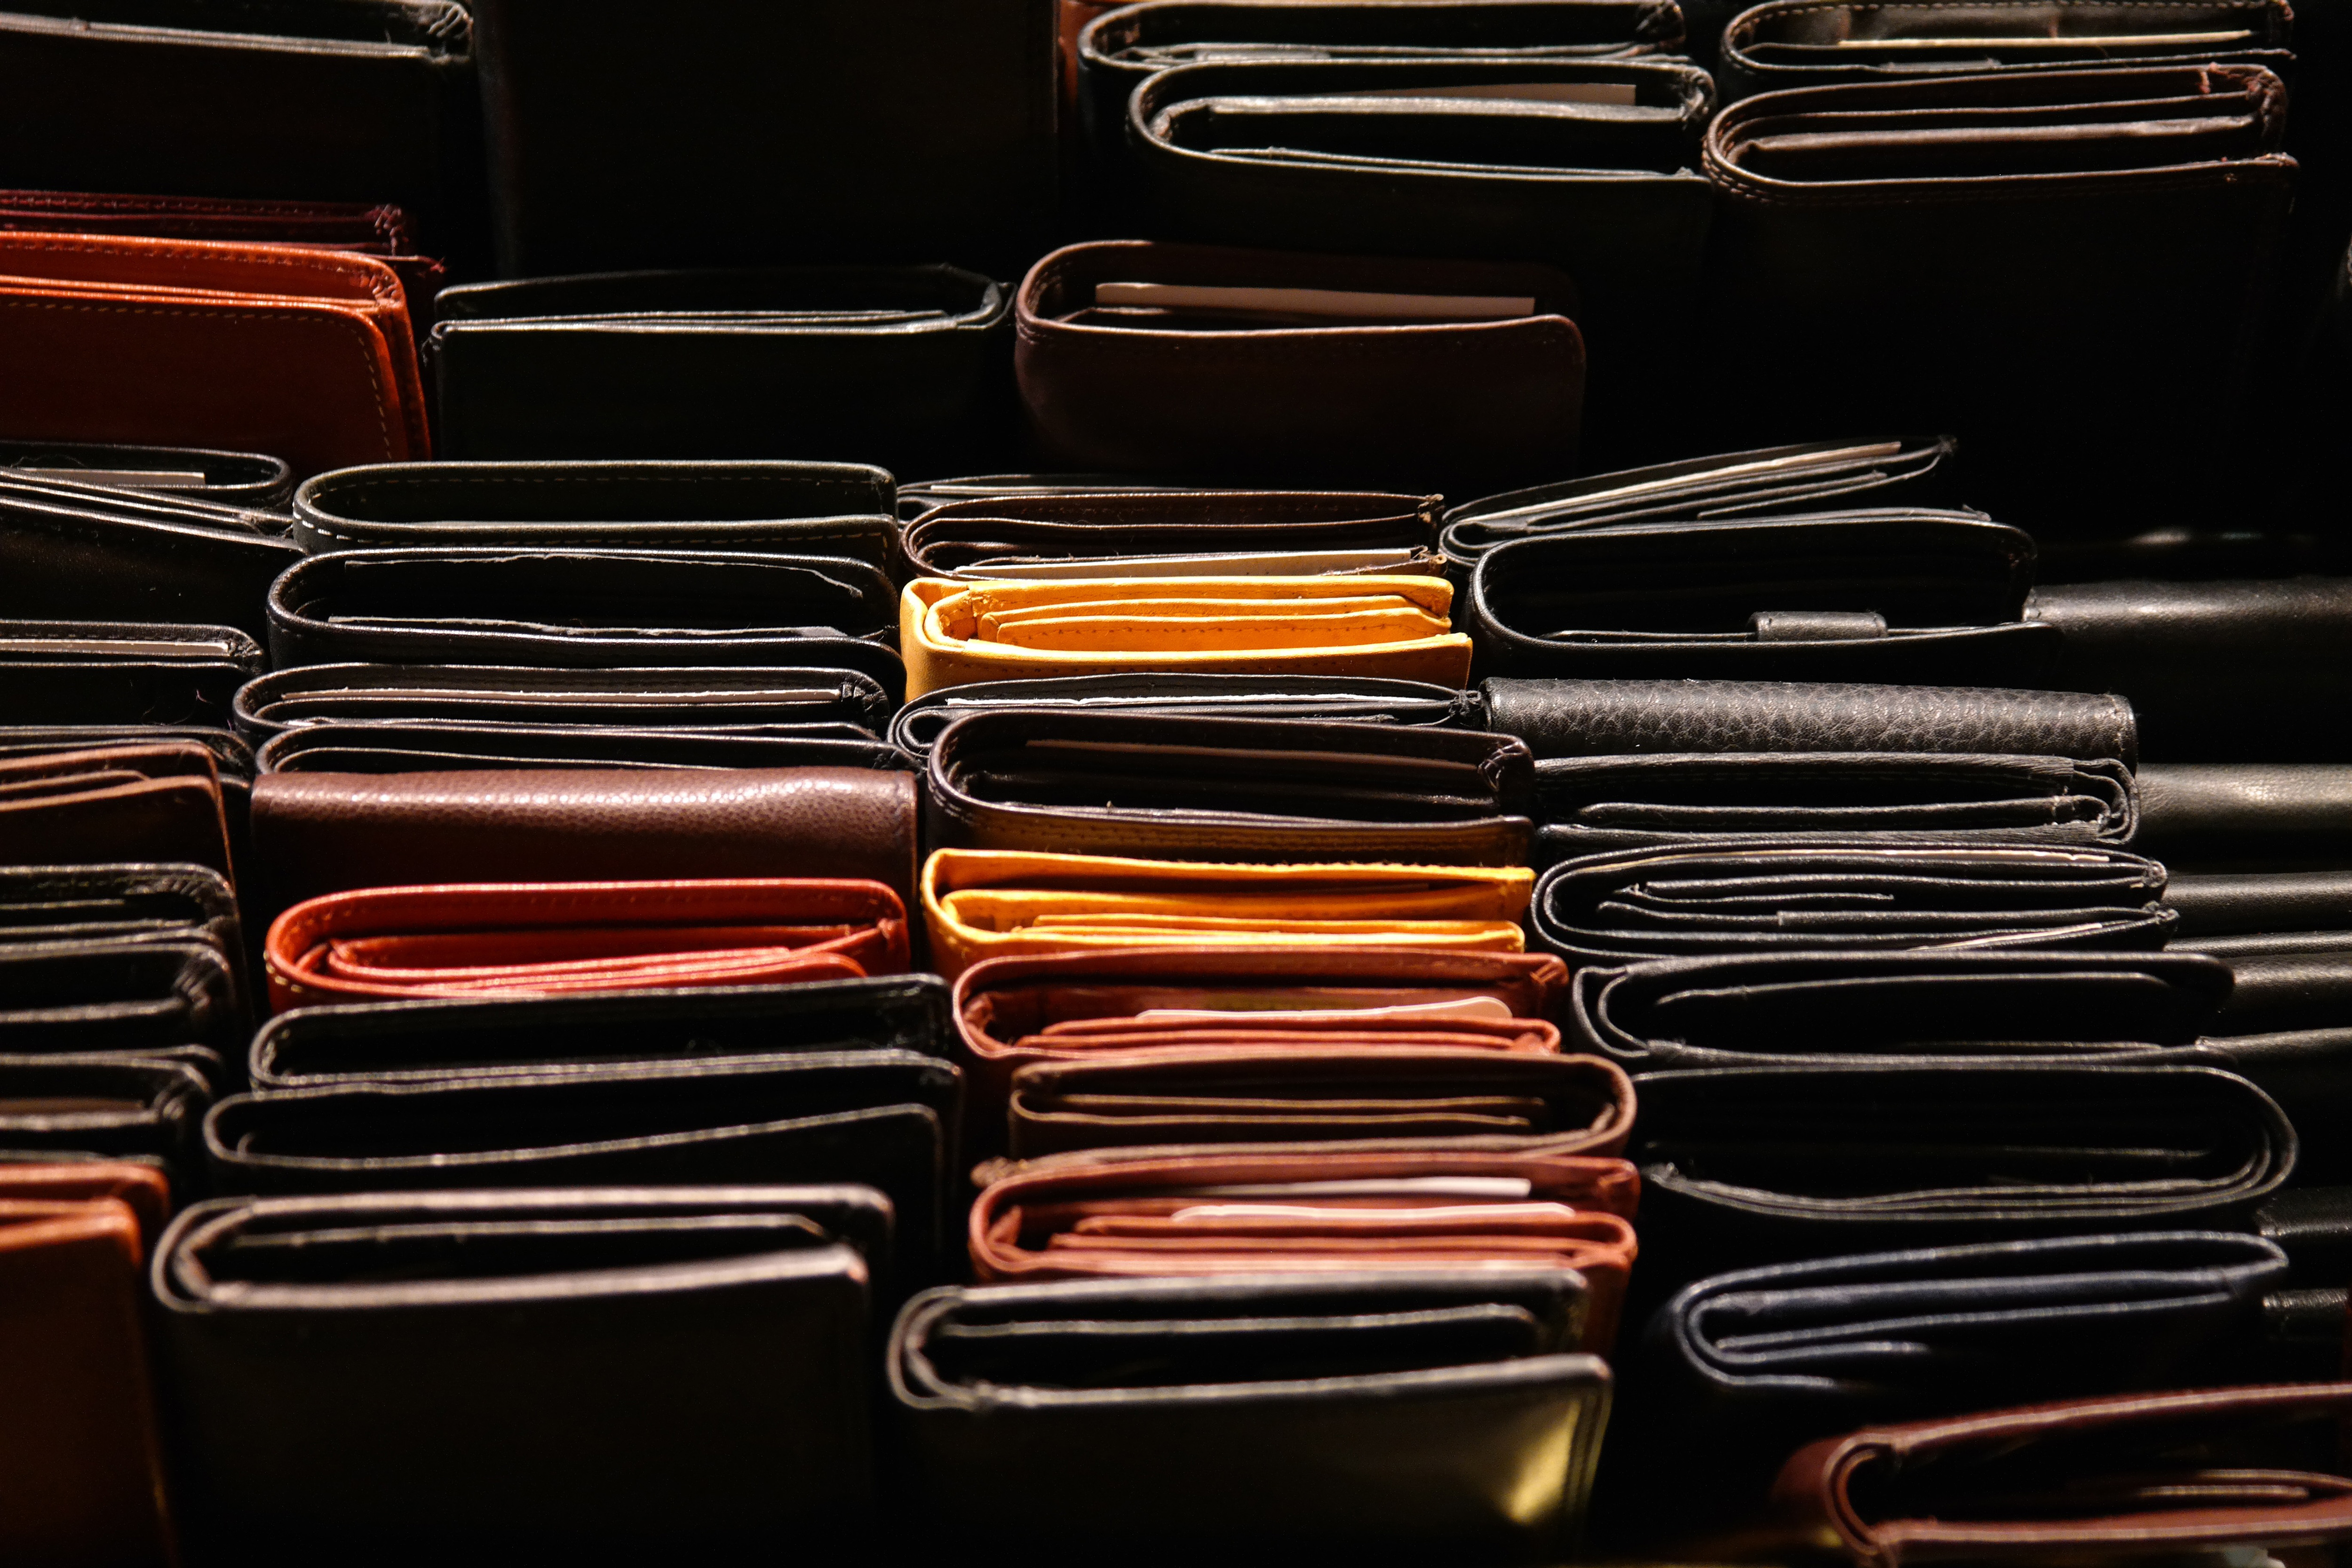
close up, Material property, metal, photography, grille, still life photography